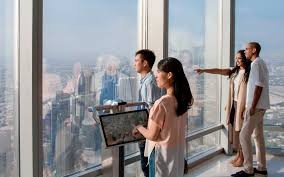
Landmark: Burj Khalifa